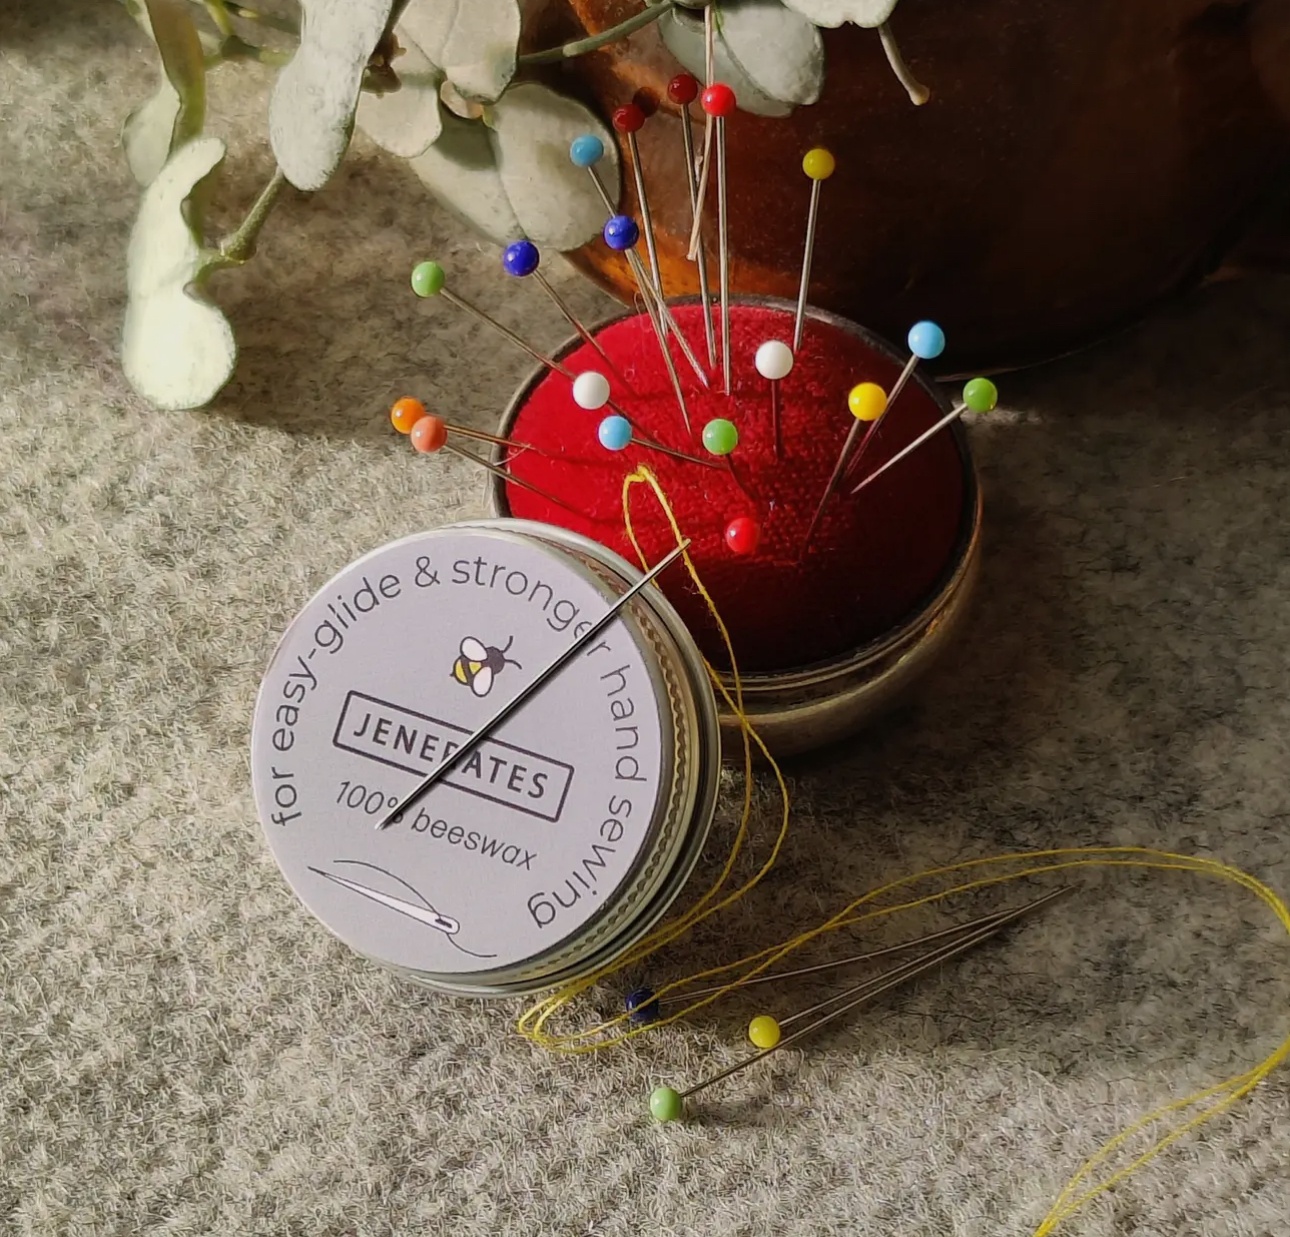
Jenerates - Beeswax Needle Catcher
Unique beeswax pots for your hand sewing. Running your thread over the wax before you stitch helps to prevent knots, and also makes the thread stronger. The wax is fixed to an engraved wooden base and comes in a tin to keep it clean. This beeswax has a magnetic needle catcher to keep your needle safe, the magnet even works through the tin. Top 100% beeswax Base made in Scotland from FSC approved cherry wood veneer Packaged in a small, screw top tin
Brand: Jenerates
Category: Arts & Entertainment > Hobbies & Creative Arts > Arts & Crafts > Art & Crafting Tools > Thread & Yarn Tools